Nicolae Bălcescu National College

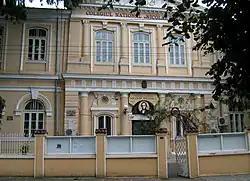

Nicolae Bălcescu National College is a high school located at 182 Alexandru Ioan Cuza Boulevard, Brăila, Romania.